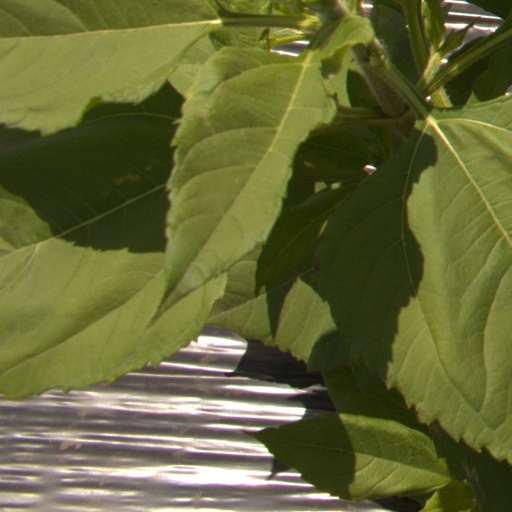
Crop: Jerusalem artichoke